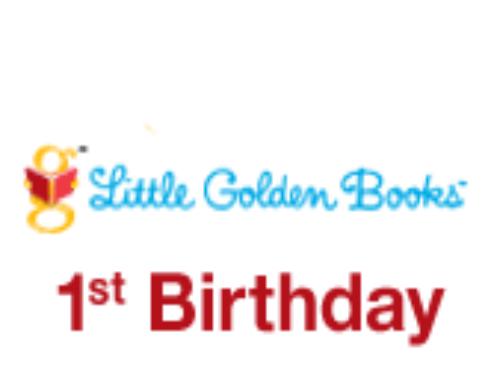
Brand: little golden books
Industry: Leisure